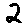
Label: 2